Bjorn Surrao

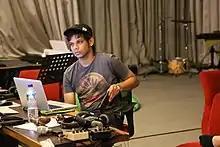
Bjorn Surrao at work

Bjorn Surrao is an Indian singer-songwriter, performer, music producer and actor. He initially gained fame for his vocals in the song "Master the Blaster" from the Tamil film "Master" (2021). The track went on to become #1 on iTunes, Apple Music and Spotify listings with over 32 million views on YouTube. Bjorn has an independent music band called "Franks got the Funk".